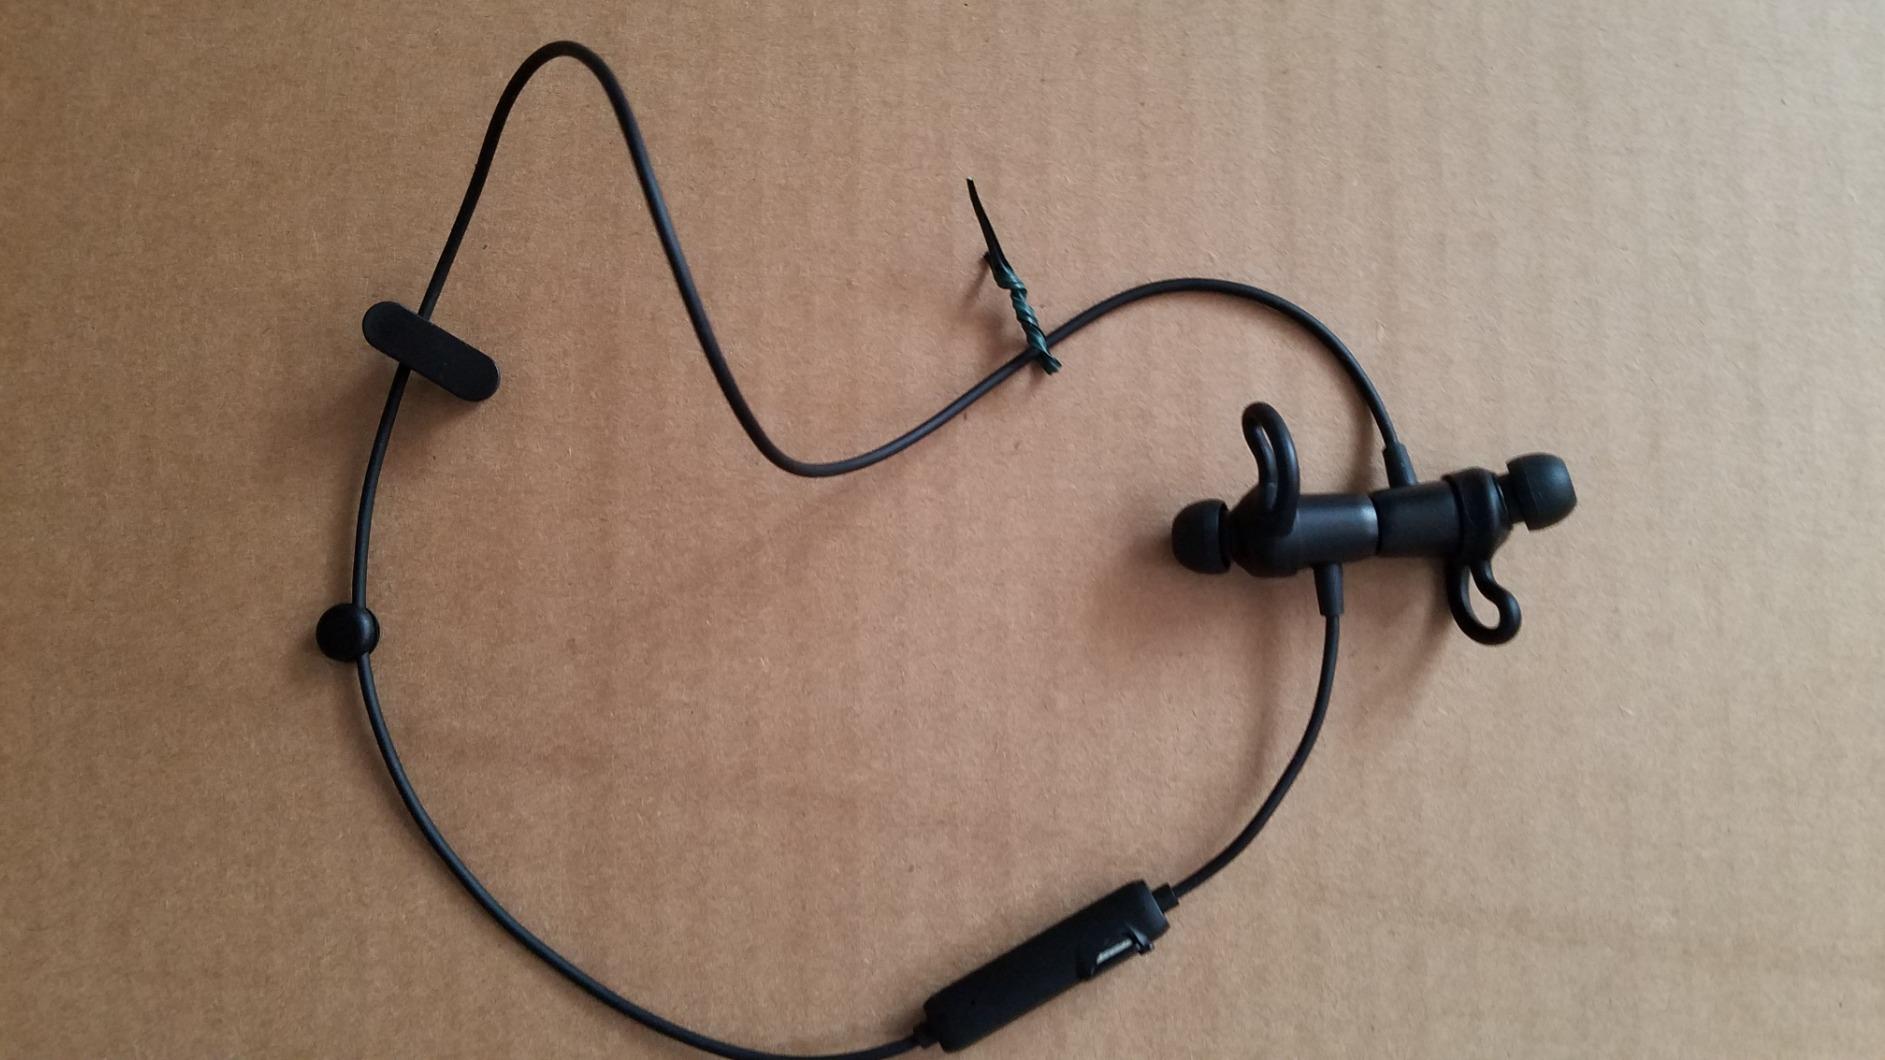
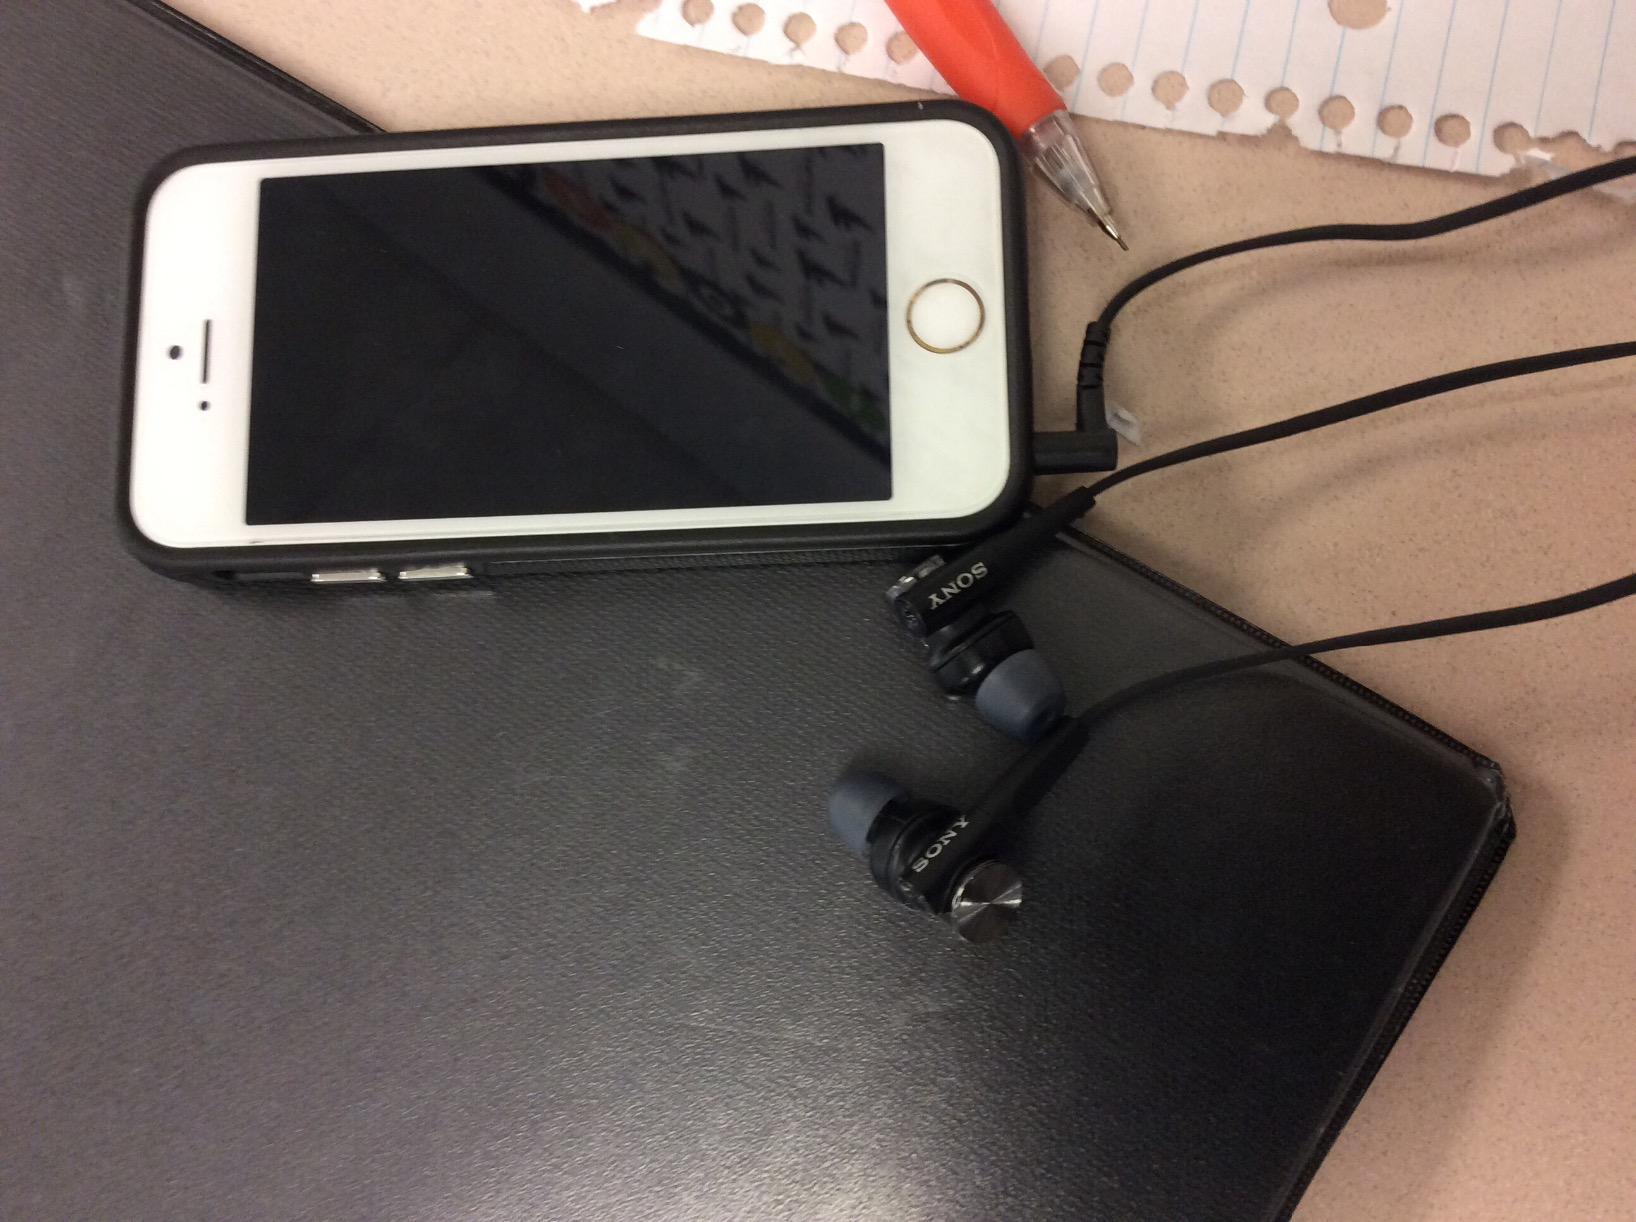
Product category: headphones
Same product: no